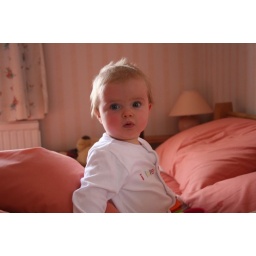
This little shoot was taken early one morning, nice light in the bedroom at Susie's mum's house